NS Puppis

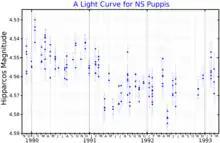
A light curve for NS Puppis, plotted from "Hipparcos" data

NS Puppis is a naked eye star, given the h and the Bright Star Catalogue number 3225. It was considered to be a stable star until 1966. It was given the variable star designation NS Puppis in 1975.